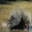
Label: porcupine